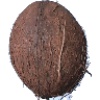
Label: Cocos 1